The King's Pilgrimage

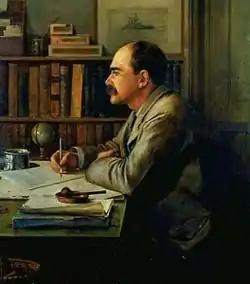
Kipling in 1899

"The King's Pilgrimage" is a poem and book about the journey made by King George V in May 1922 to visit the World War I cemeteries and memorials being constructed at the time in France and Belgium by the Imperial War Graves Commission. This journey was part of the wider pilgrimage movement that saw tens of thousands of bereaved relatives from the United Kingdom and the Empire visit the battlefields of the Great War in the years that followed the Armistice. The poem was written by the British author and poet Rudyard Kipling, while the text in the book is attributed to the Australian journalist and author Frank Fox. Aspects of the pilgrimage were also described by Kipling within the short story "The Debt" (1930).